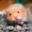
Label: hamster